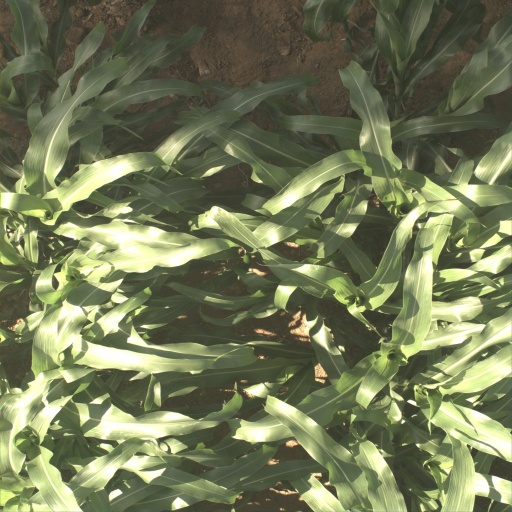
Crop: sorghum